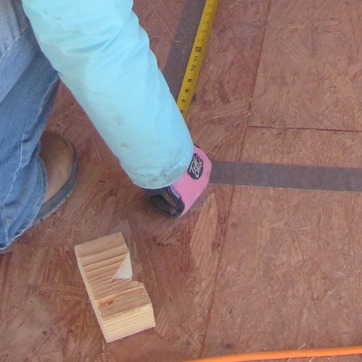
Material: skin